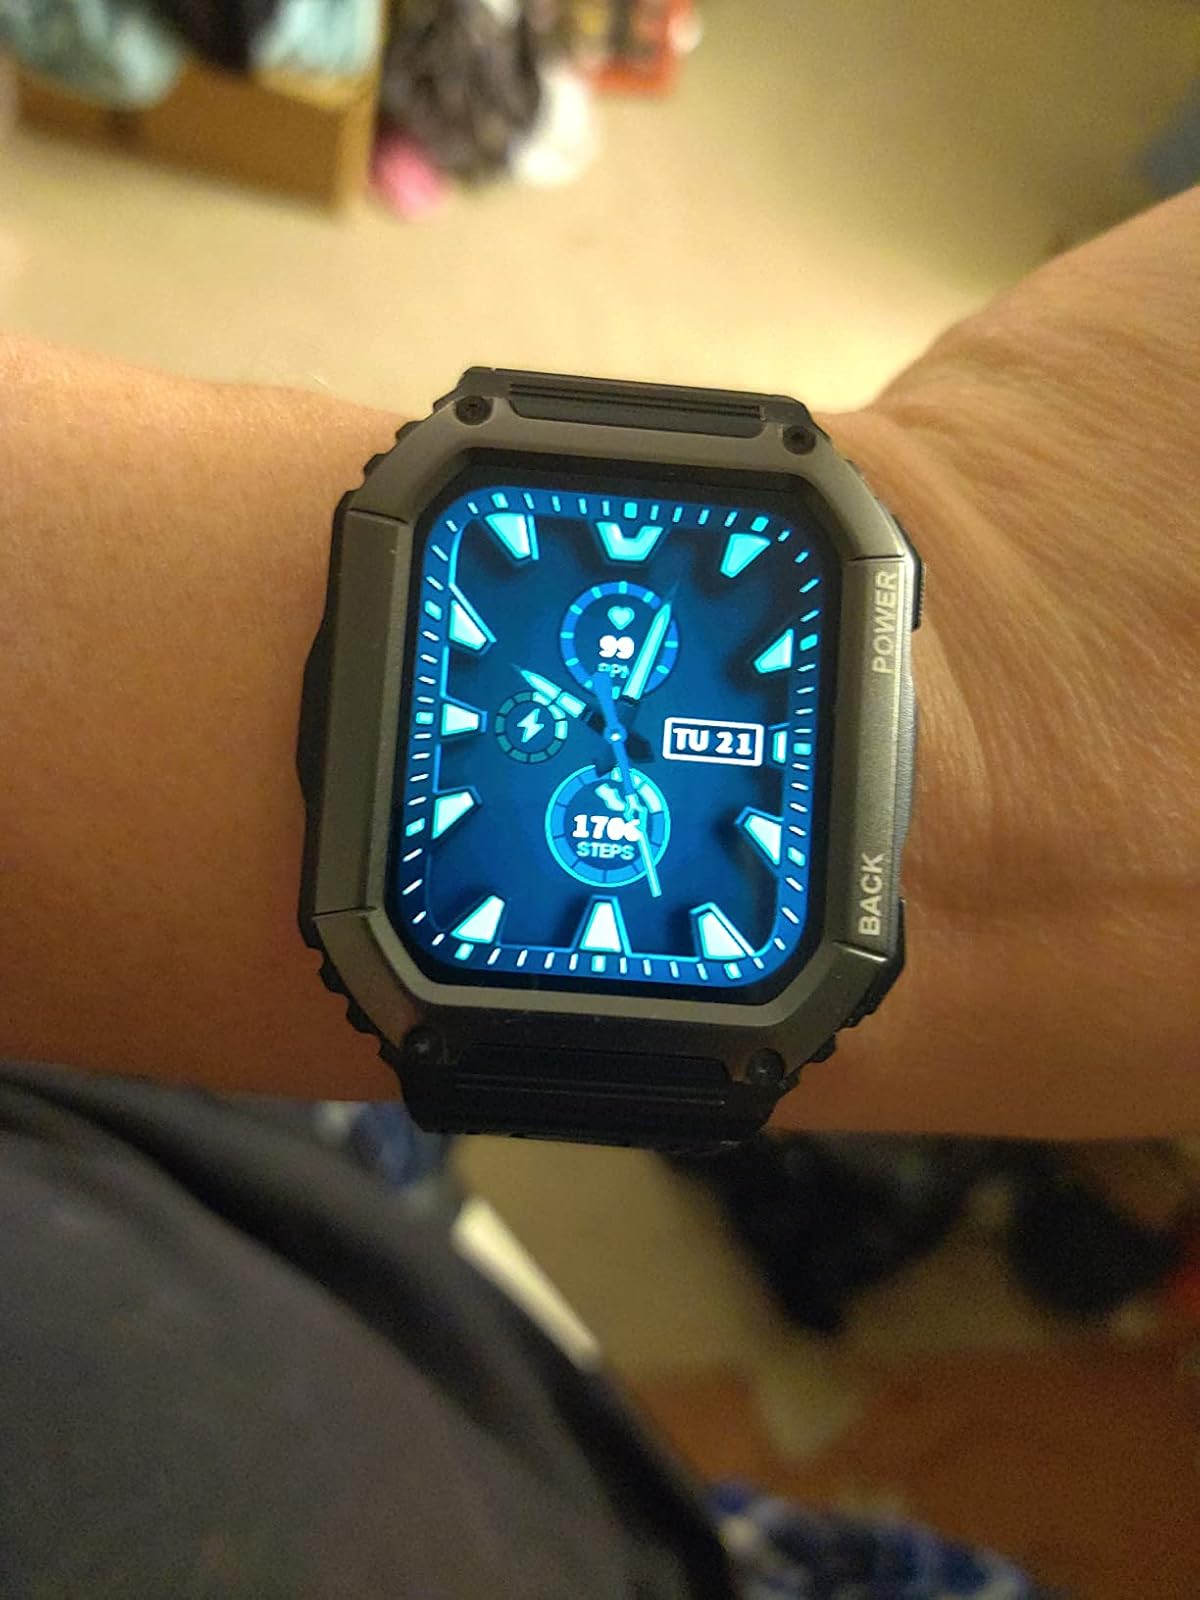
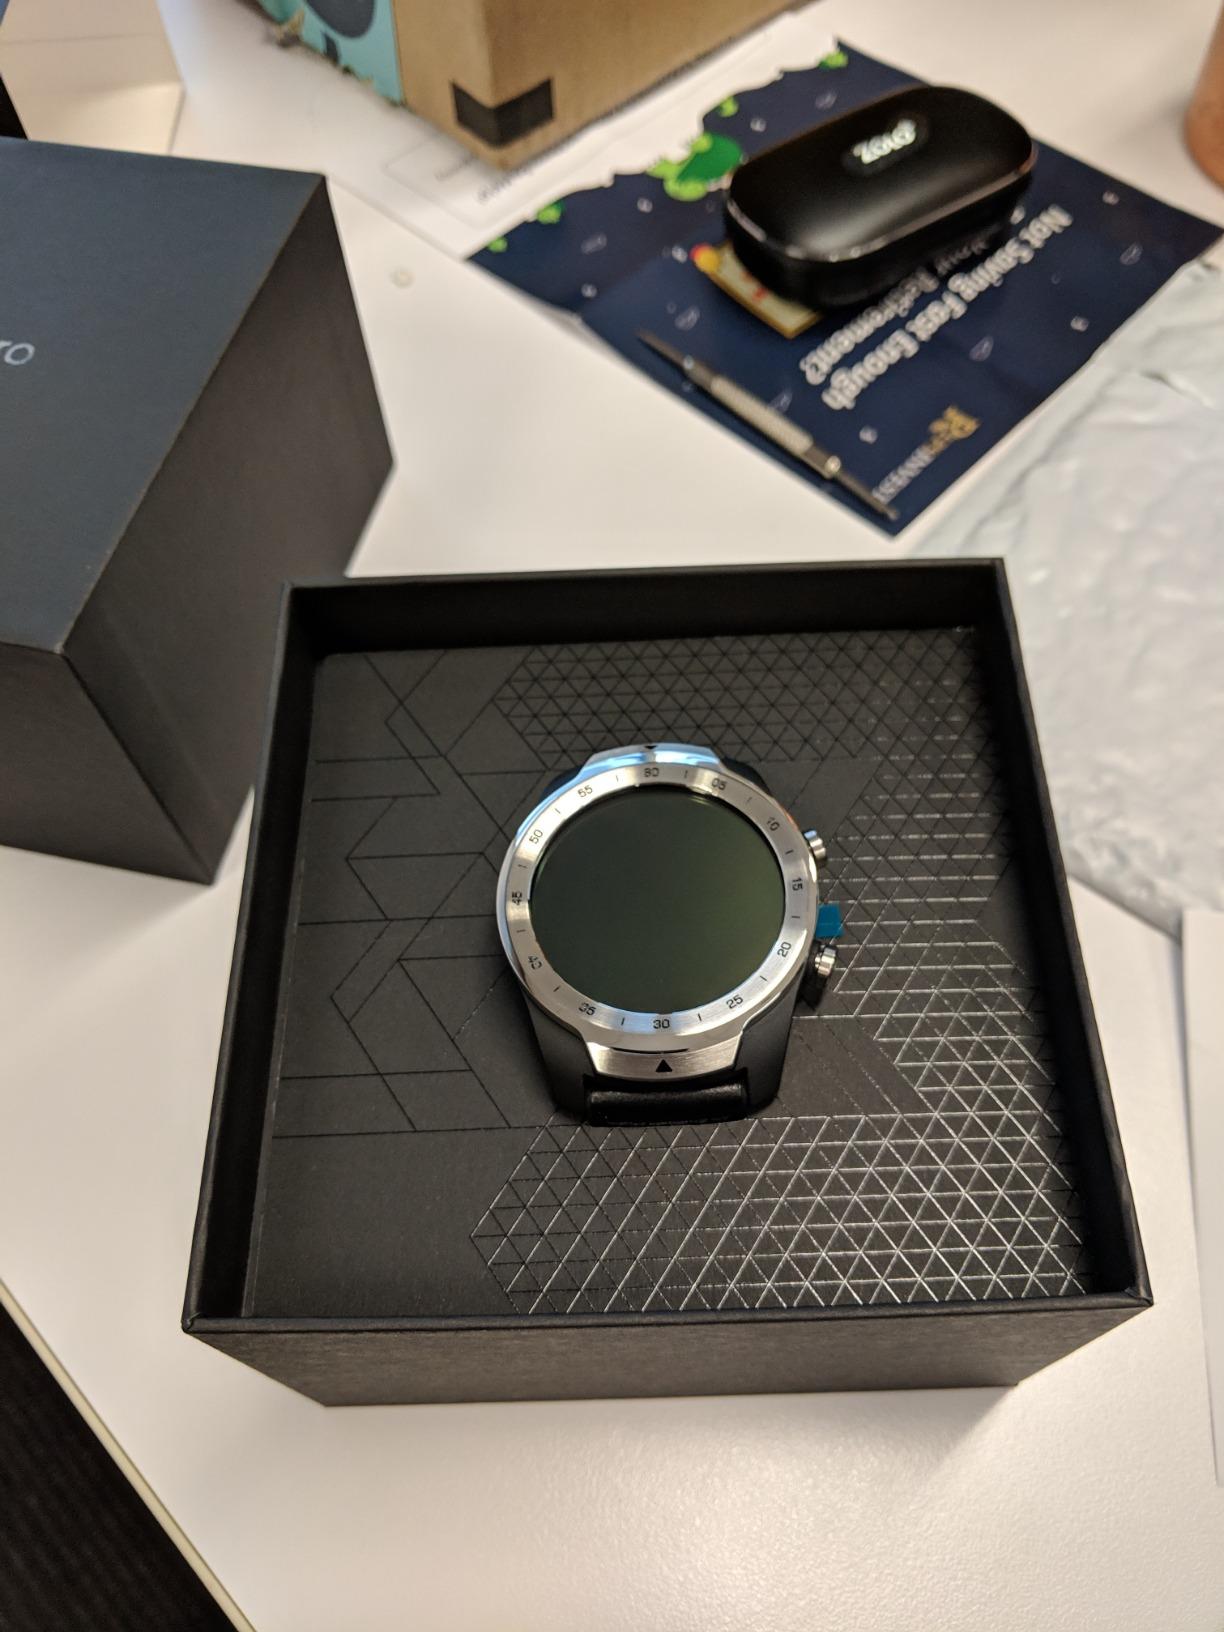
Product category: smartwatch
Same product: no